Charles Carrell

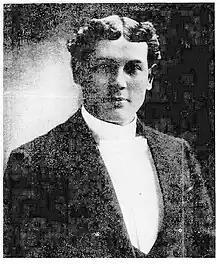
Carrell in 1902

Charles Lewis "C. L." Carrell (1875-December 11, 1933) was a Chicago-based theater and talent promoter. Beginning in 1925, Carrell became the licensee for seven portable radio stations, which were sent to small towns in the midwest for limited runs, normally of a few weeks, to provide entertainment to localities that did not have their own stations.